History of Portugal

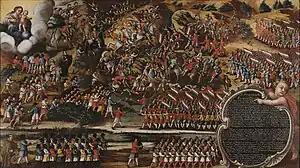
The Battle of Guararapes

On the Asiatic mainland, the first trading stations were established by Pedro Álvares Cabral at Cochin and Calicut (1501). More important were the conquests of Goa (1510) and Malacca (1511) by Afonso de Albuquerque, and the acquisition of Diu (1535) by Martim Afonso de Sousa. East of Malacca, Albuquerque sent Duarte Fernandes as envoy to Siam (now Thailand) in 1511 and dispatched to the Moluccas two expeditions (1512, 1514), which founded the Portuguese dominion in Maritime Southeast Asia. The Portuguese established their base in the Spice Islands on the island of Ambon. Fernão Pires de Andrade visited Canton in 1517 and opened up trade with China, where, in 1557, the Portuguese were permitted to occupy Macau. Japan, accidentally reached by three Portuguese traders in 1542, soon attracted large numbers of merchants and missionaries. In 1522, one of the ships in the expedition that Ferdinand Magellan organized in the Spanish service completed the first circumnavigation of the globe.